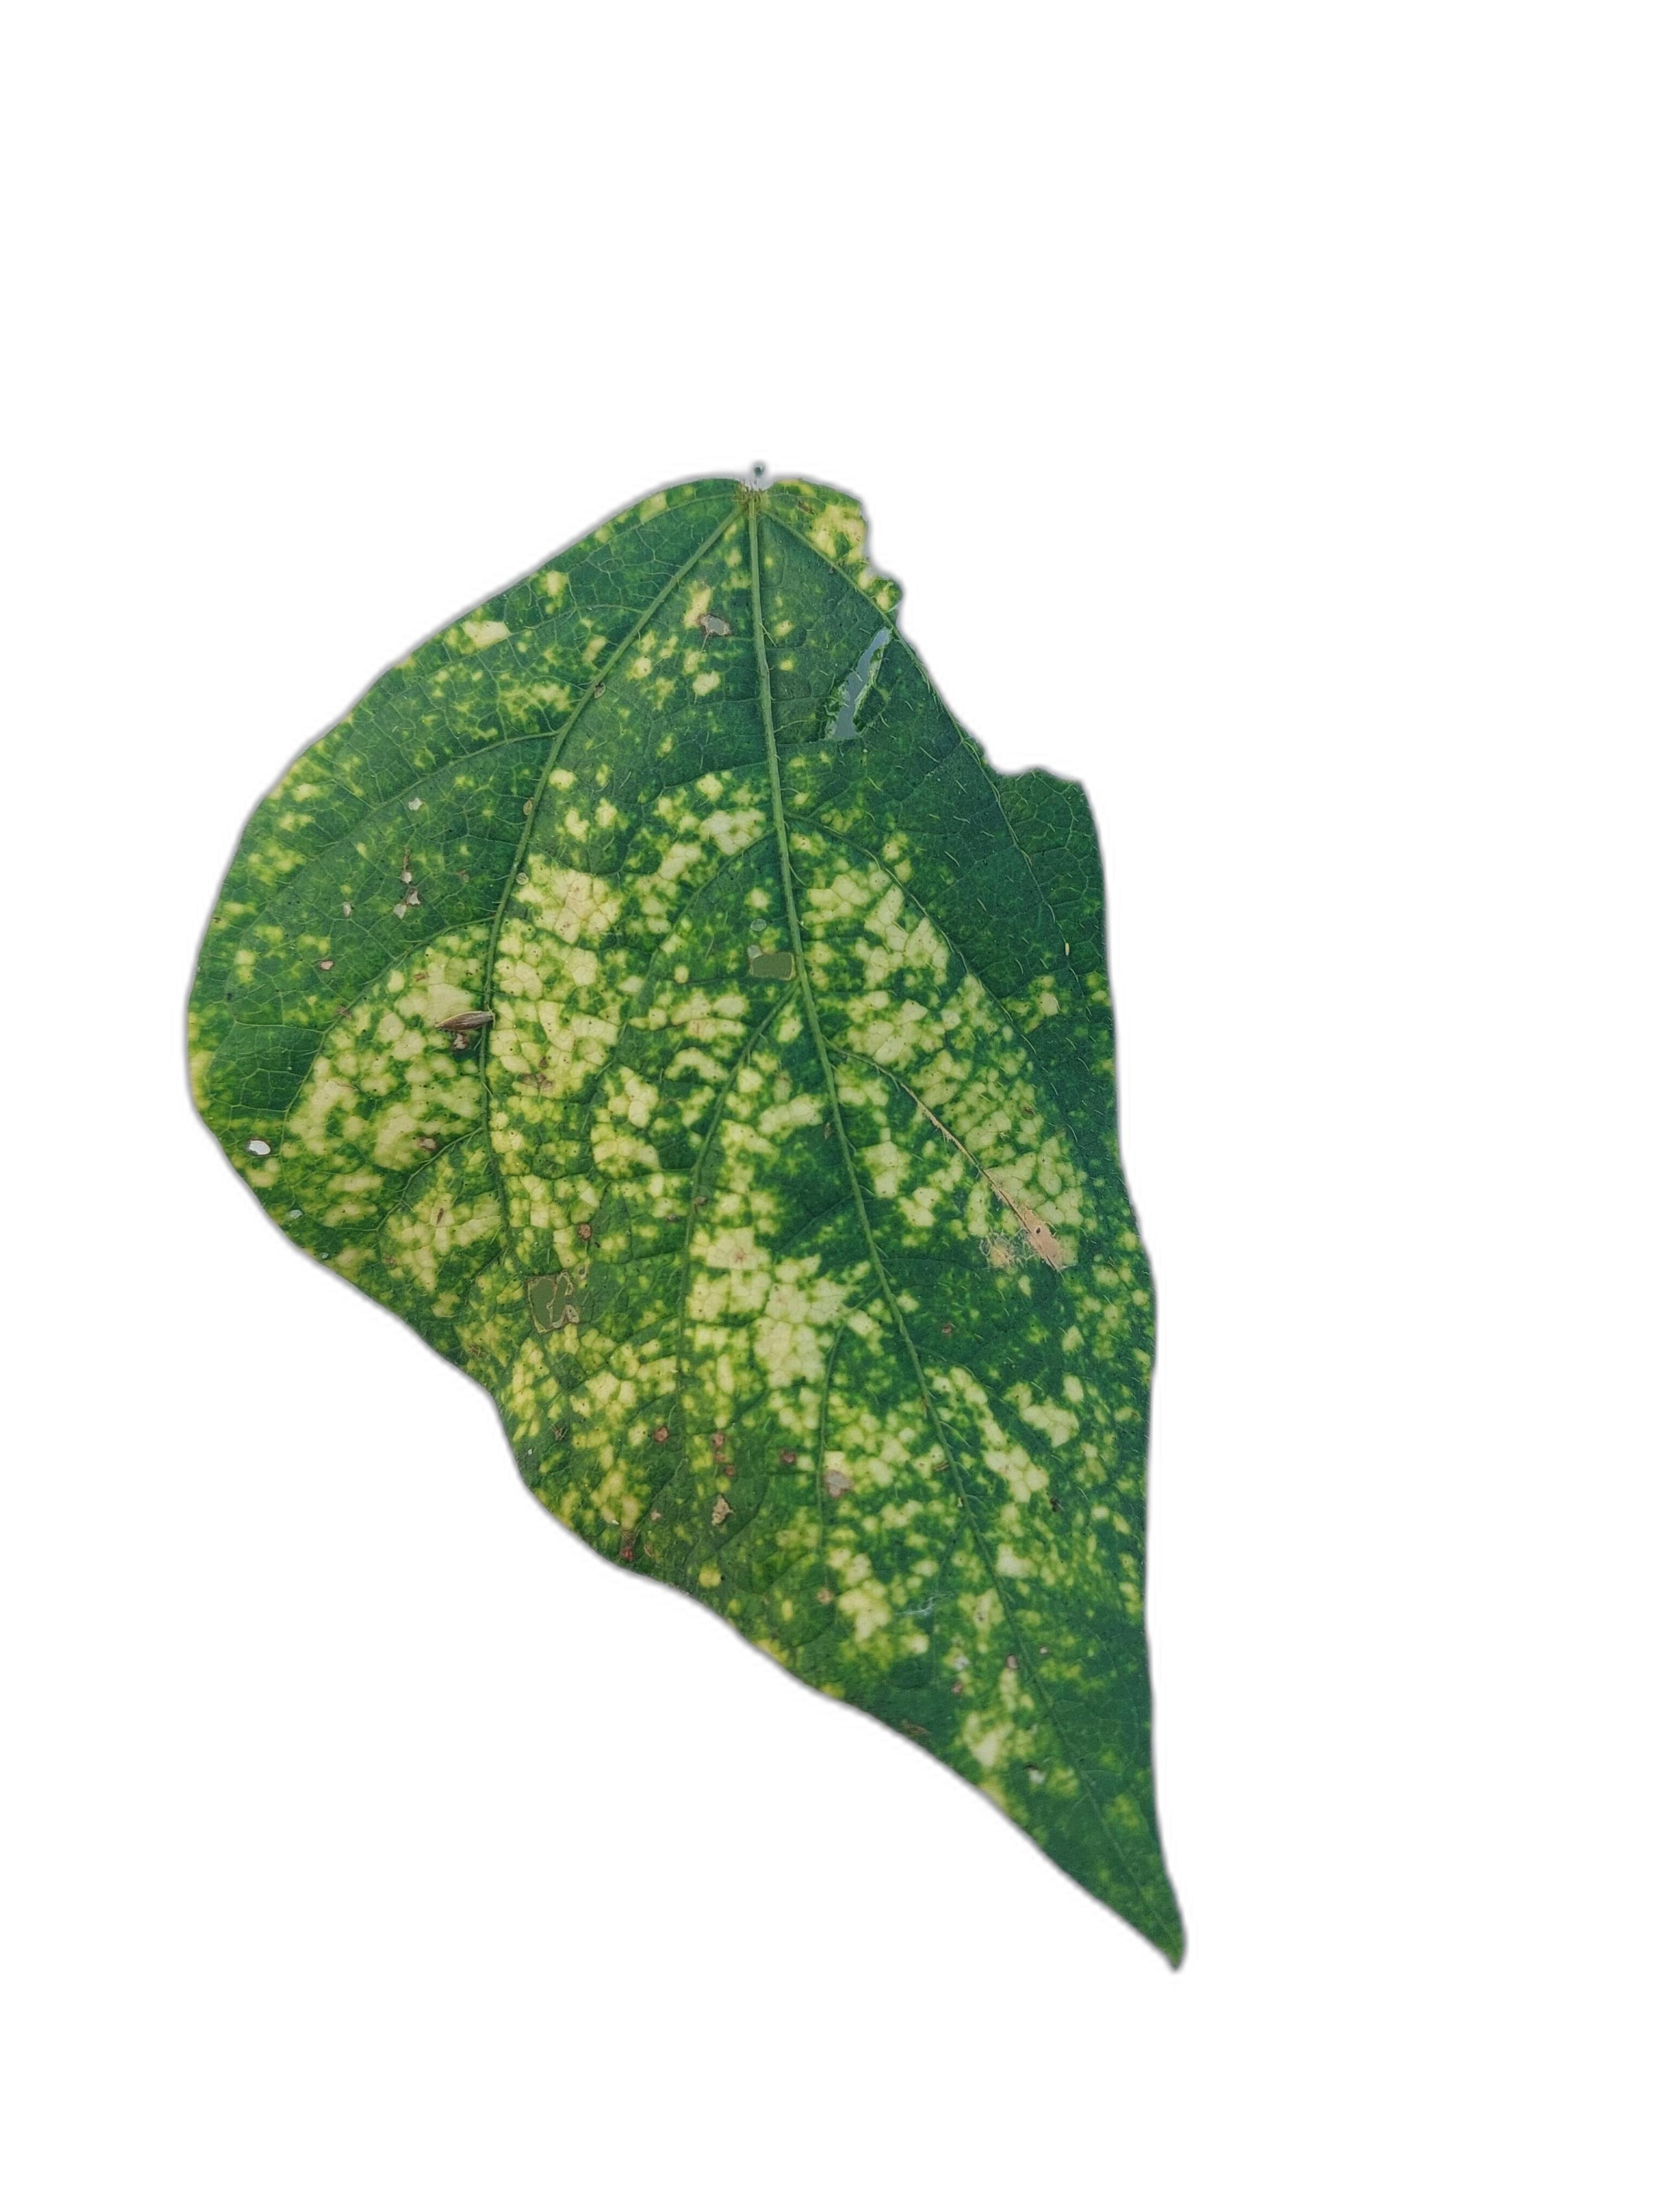
Label: Yellow Mosaic